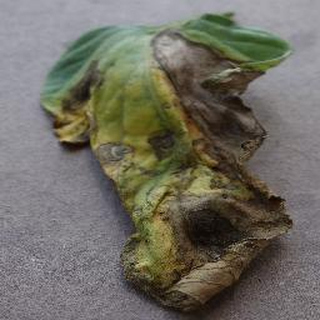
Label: tomato_early_blight